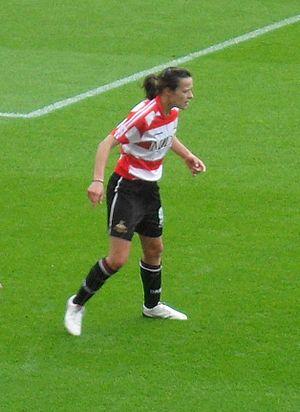
Áine Marie O'Gorman, née le 13 mai 1989 à Wicklow, est une footballeuse Irlandaise. Elle est membre de l’équipe nationale irlandaise depuis 2006. Licenciée dans le club anglais de Doncaster Rovers Belles Ladies Football Club, elle est actuellement prêtée au club dublinois de Peamount United et est positionnée au poste d’avant centre.